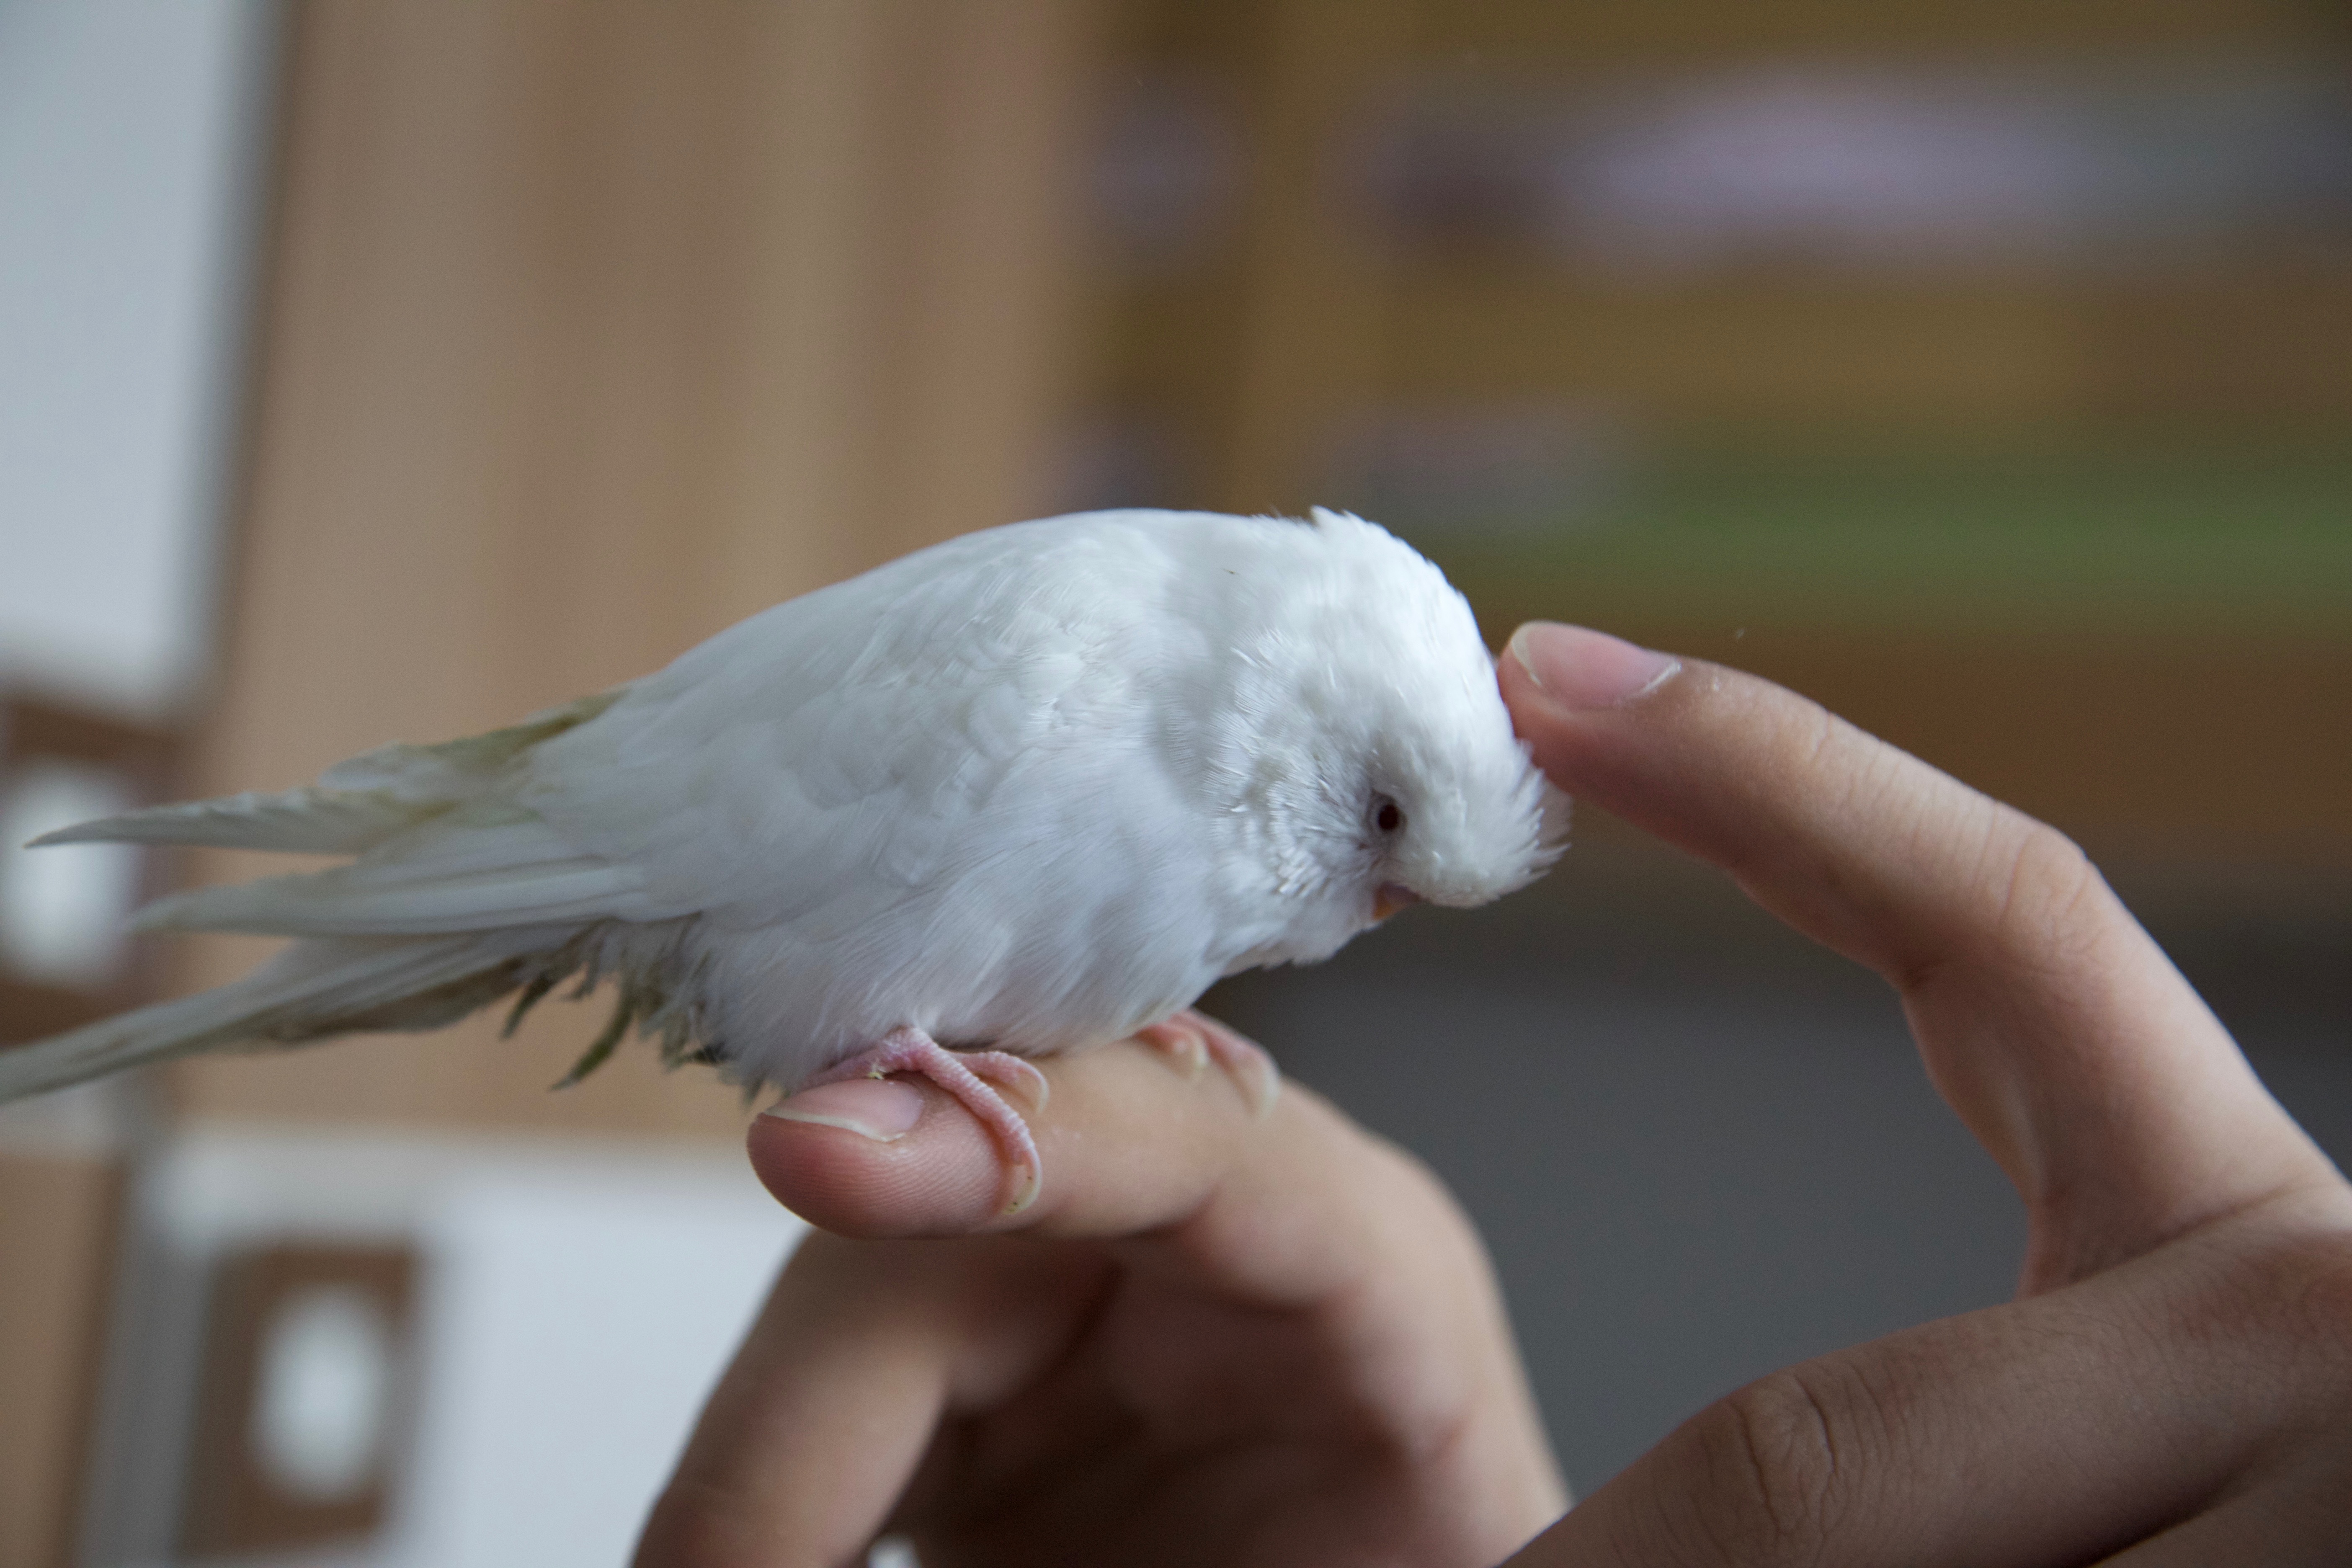
bird, wing, white, pet, beak, fauna, lovebird, vertebrate, parrot, parakeet, budgie, cockatiel, cockatoo, hand stroking, common pet parakeet